Public transit in Columbus, Ohio

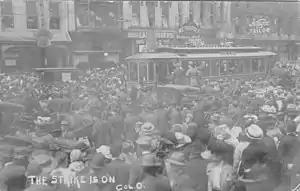
Crowd during the 1910 strike

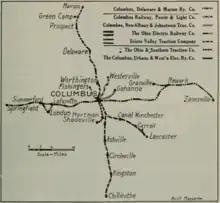
The interurban system in 1917

The first public transit in the city was the horse-drawn omnibus, utilized in 1852 to transport passengers to and from the city's first train station, and in 1853, between Columbus, Franklinton, Worthington, and Canal Winchester.